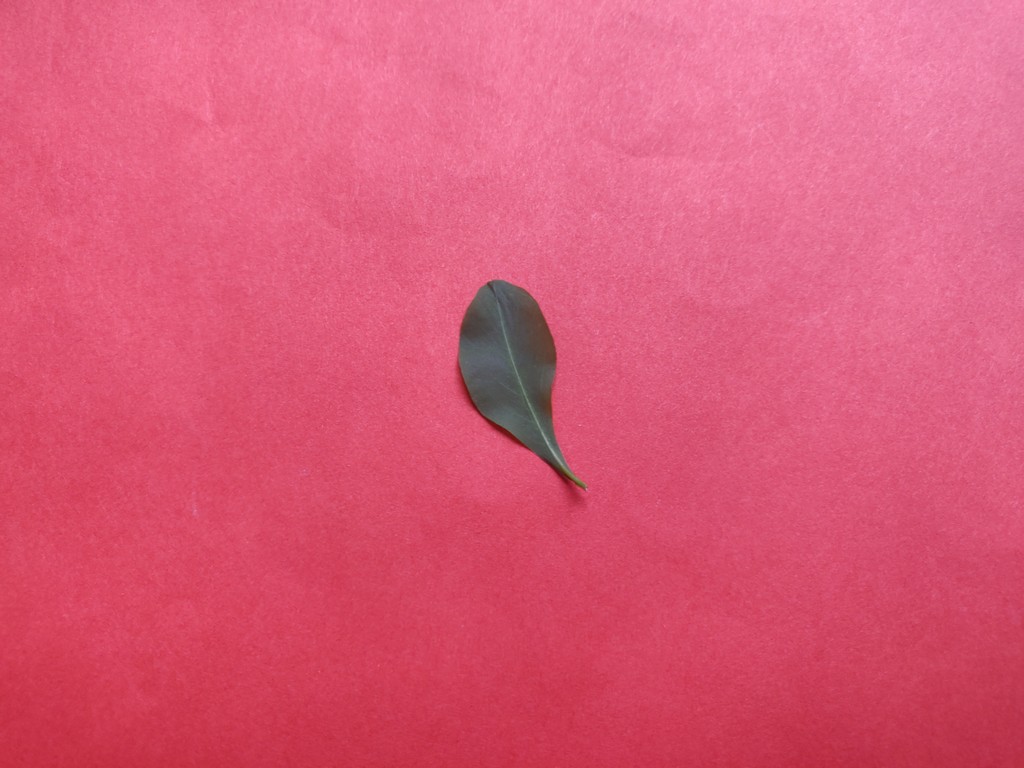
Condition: Healthy
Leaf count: single
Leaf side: back